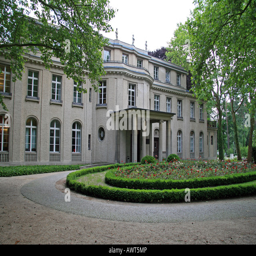
a view of the western aspect and driveway